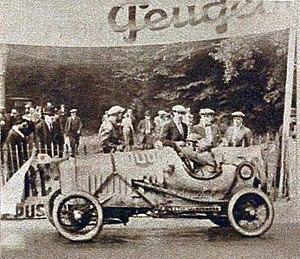
Robert Sénéchal, vainqueur du Bol d'or automobile en mai 1926.
Robert Sénéchal est un industriel, pilote de course automobile et aviateur français né le 5 mai 1892 à Rocquencourt et mort le 30 juillet 1985, grand-père de Patrick Zaniroli.